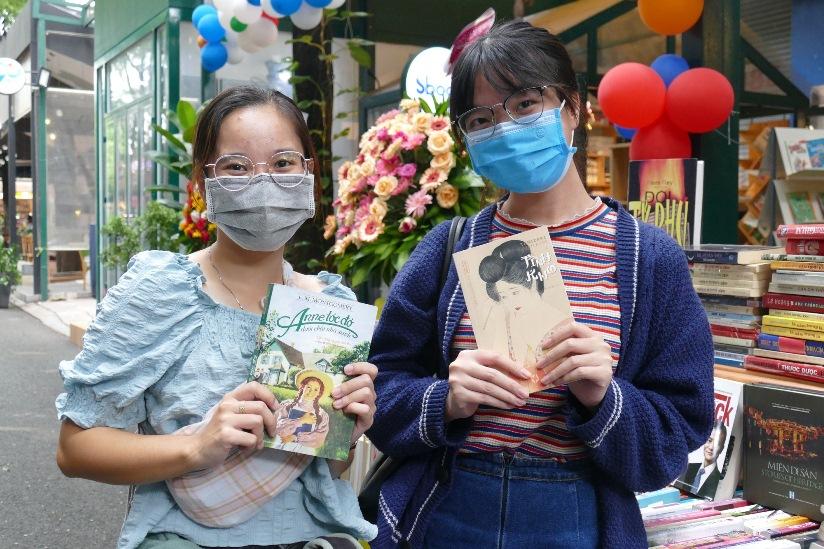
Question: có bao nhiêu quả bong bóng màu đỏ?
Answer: có bốn quả bong bóng màu đỏ